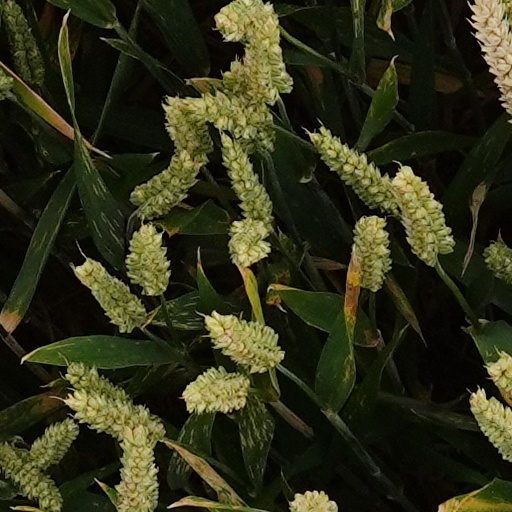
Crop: wheat